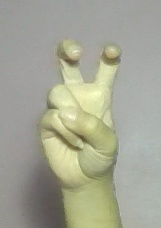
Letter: toot